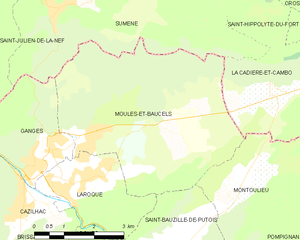
Carte de la commune française de code INSEE 34174 - Moulès-et-Baucels
Moulès-et-Baucels est une commune française située dans le département de l'Hérault en région Occitanie.